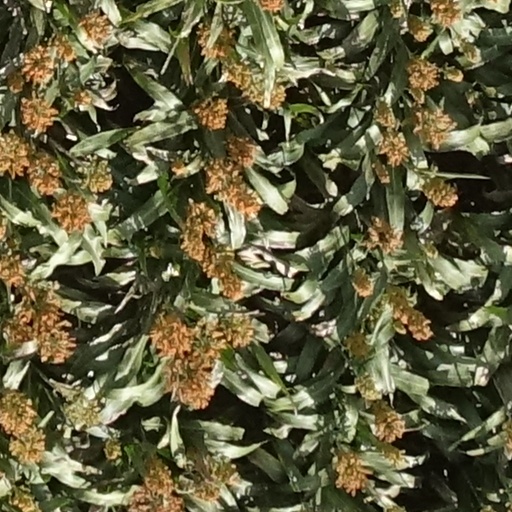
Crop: sorghum